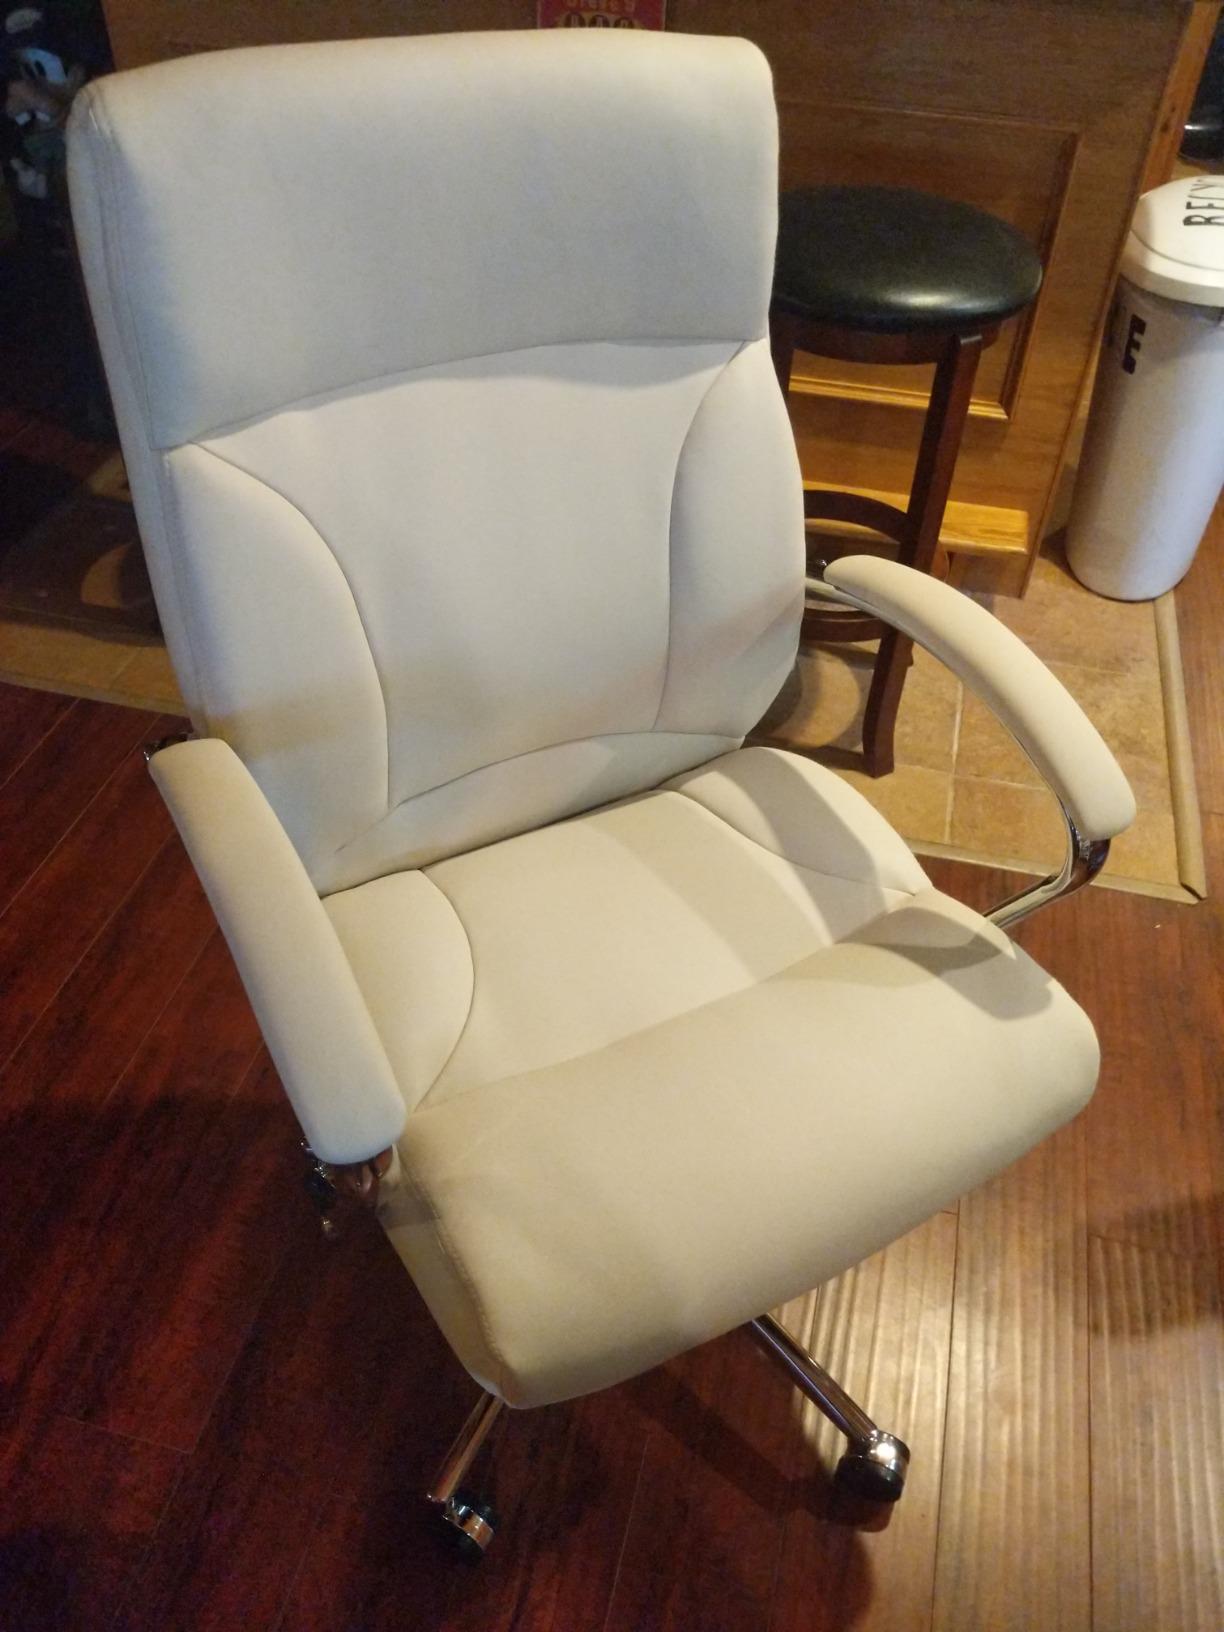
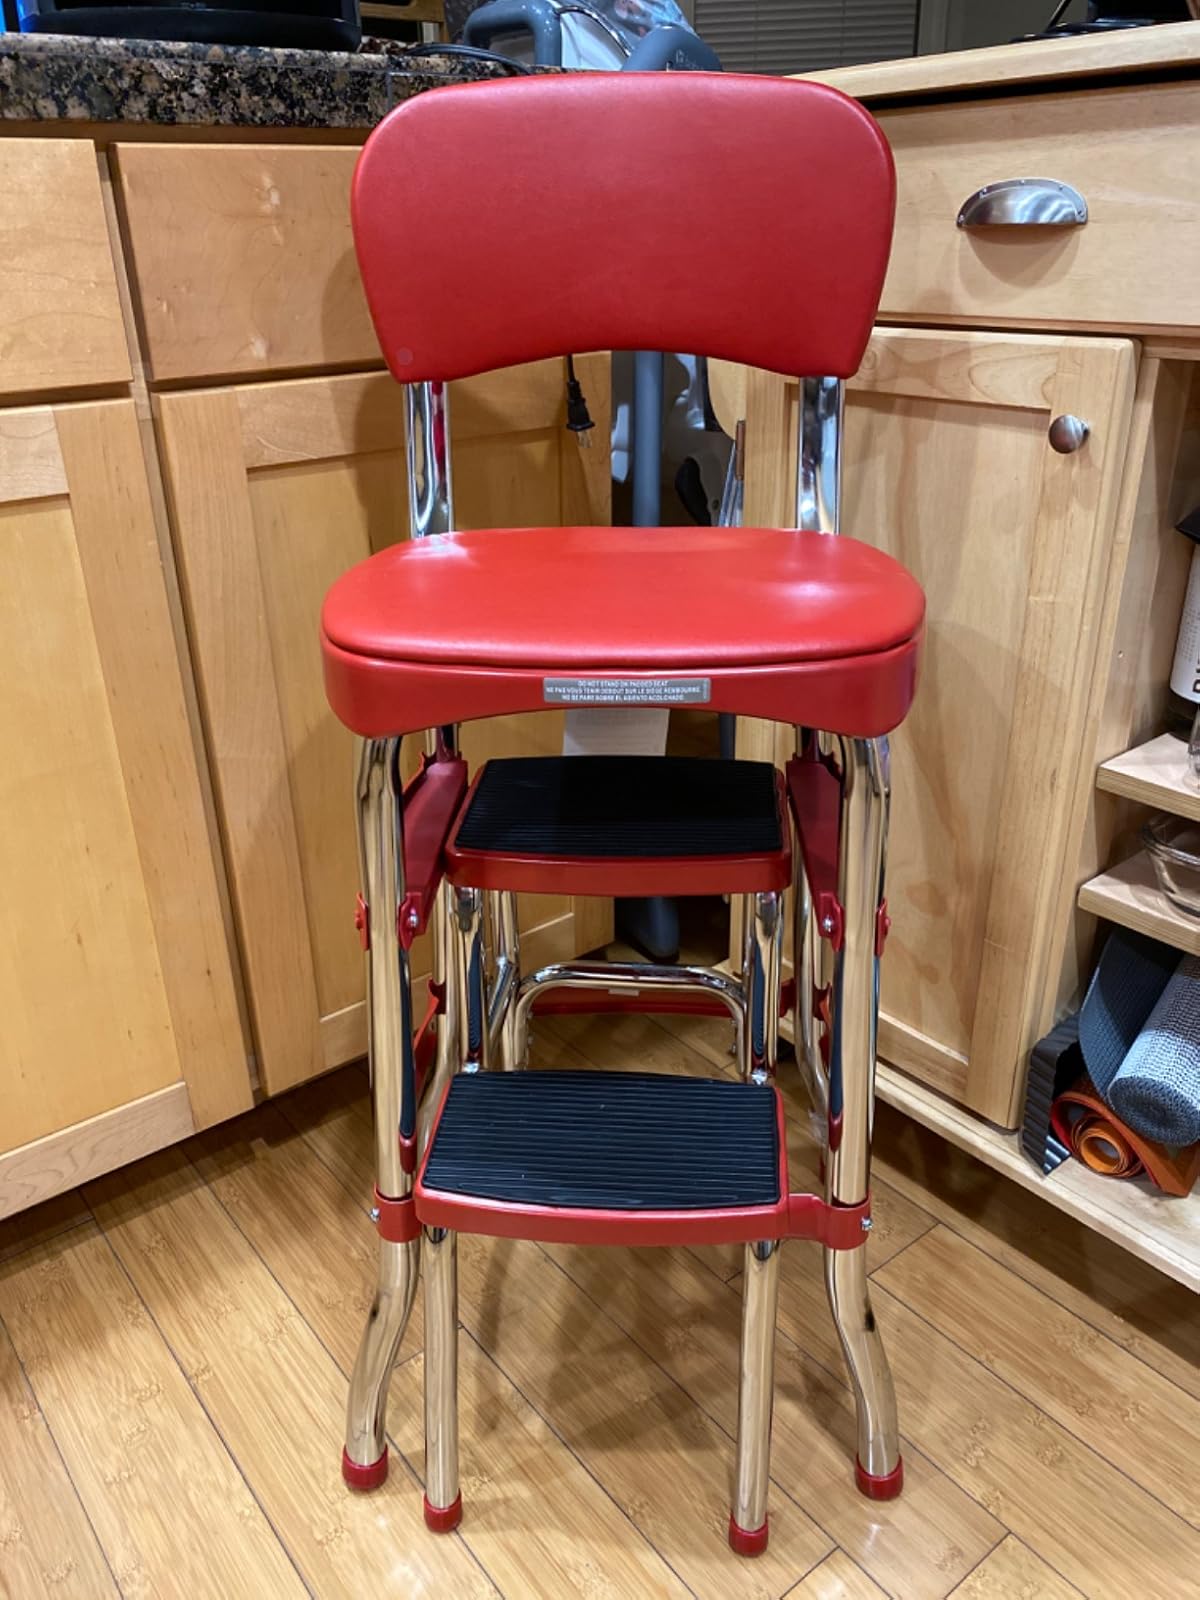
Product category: items_chair
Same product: no